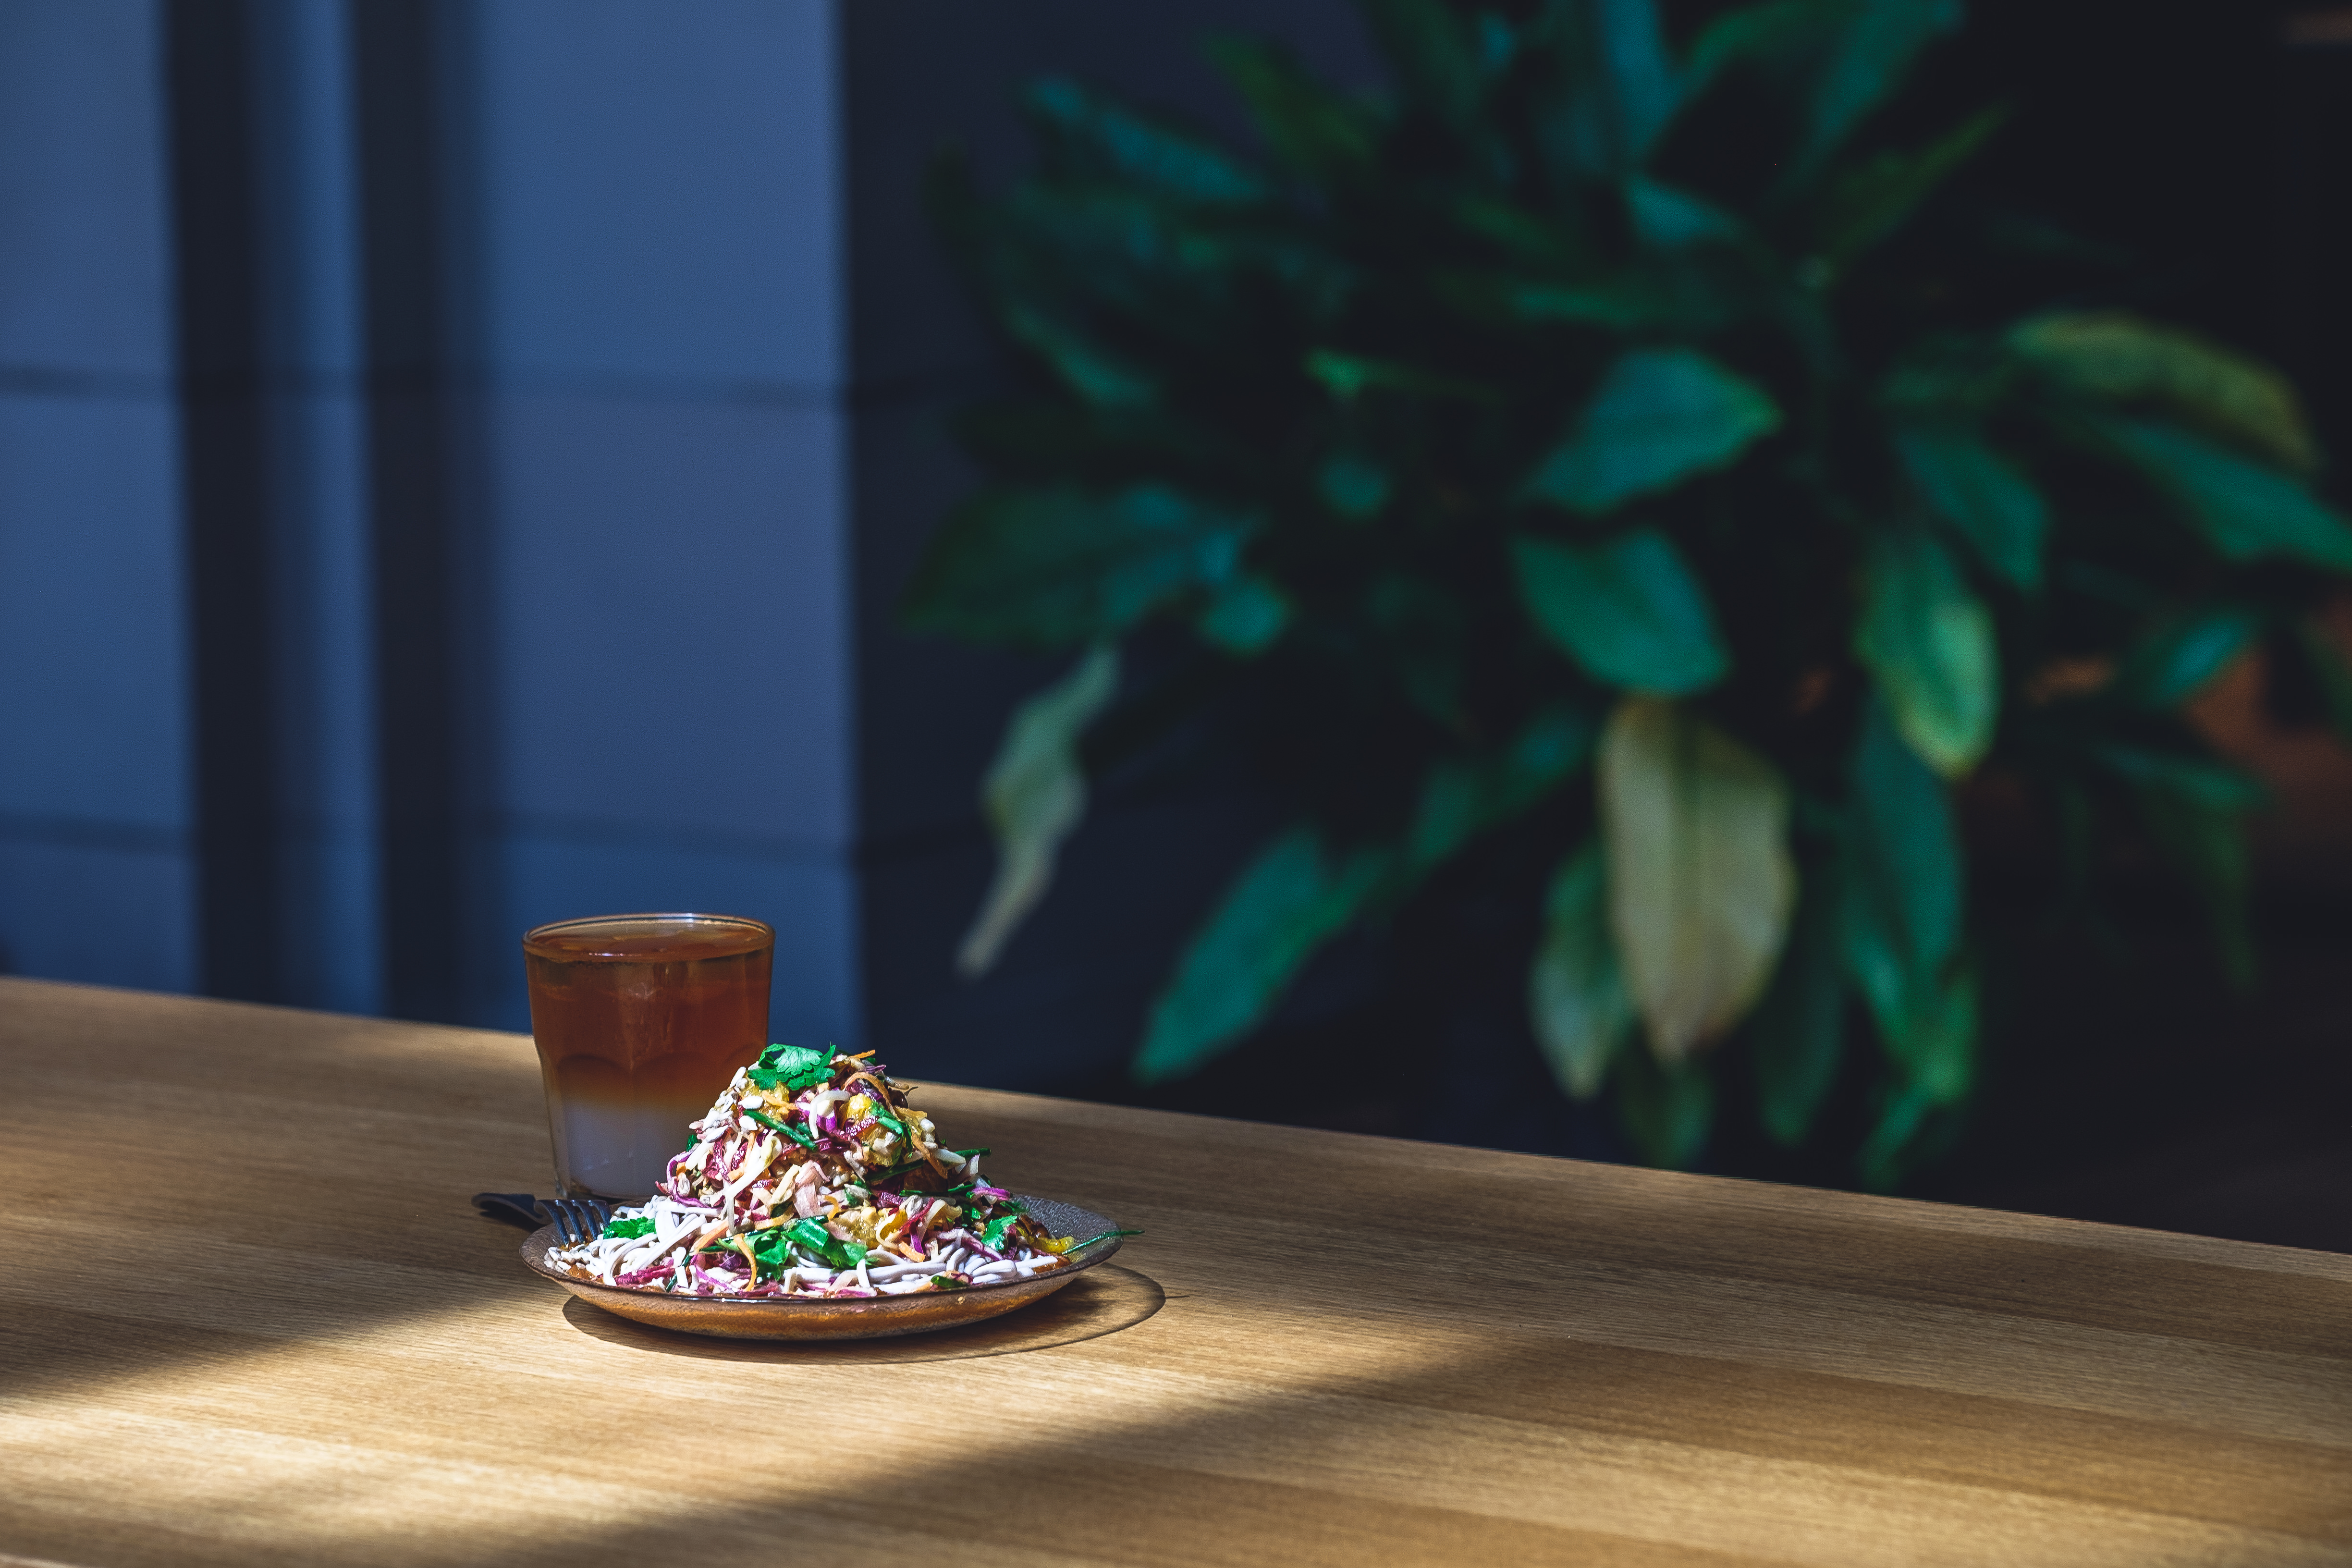
table, light, sunlight, glass, cup, food, green, color, plate, blue, mug, lighting, wooden, screenshot, computer wallpaper